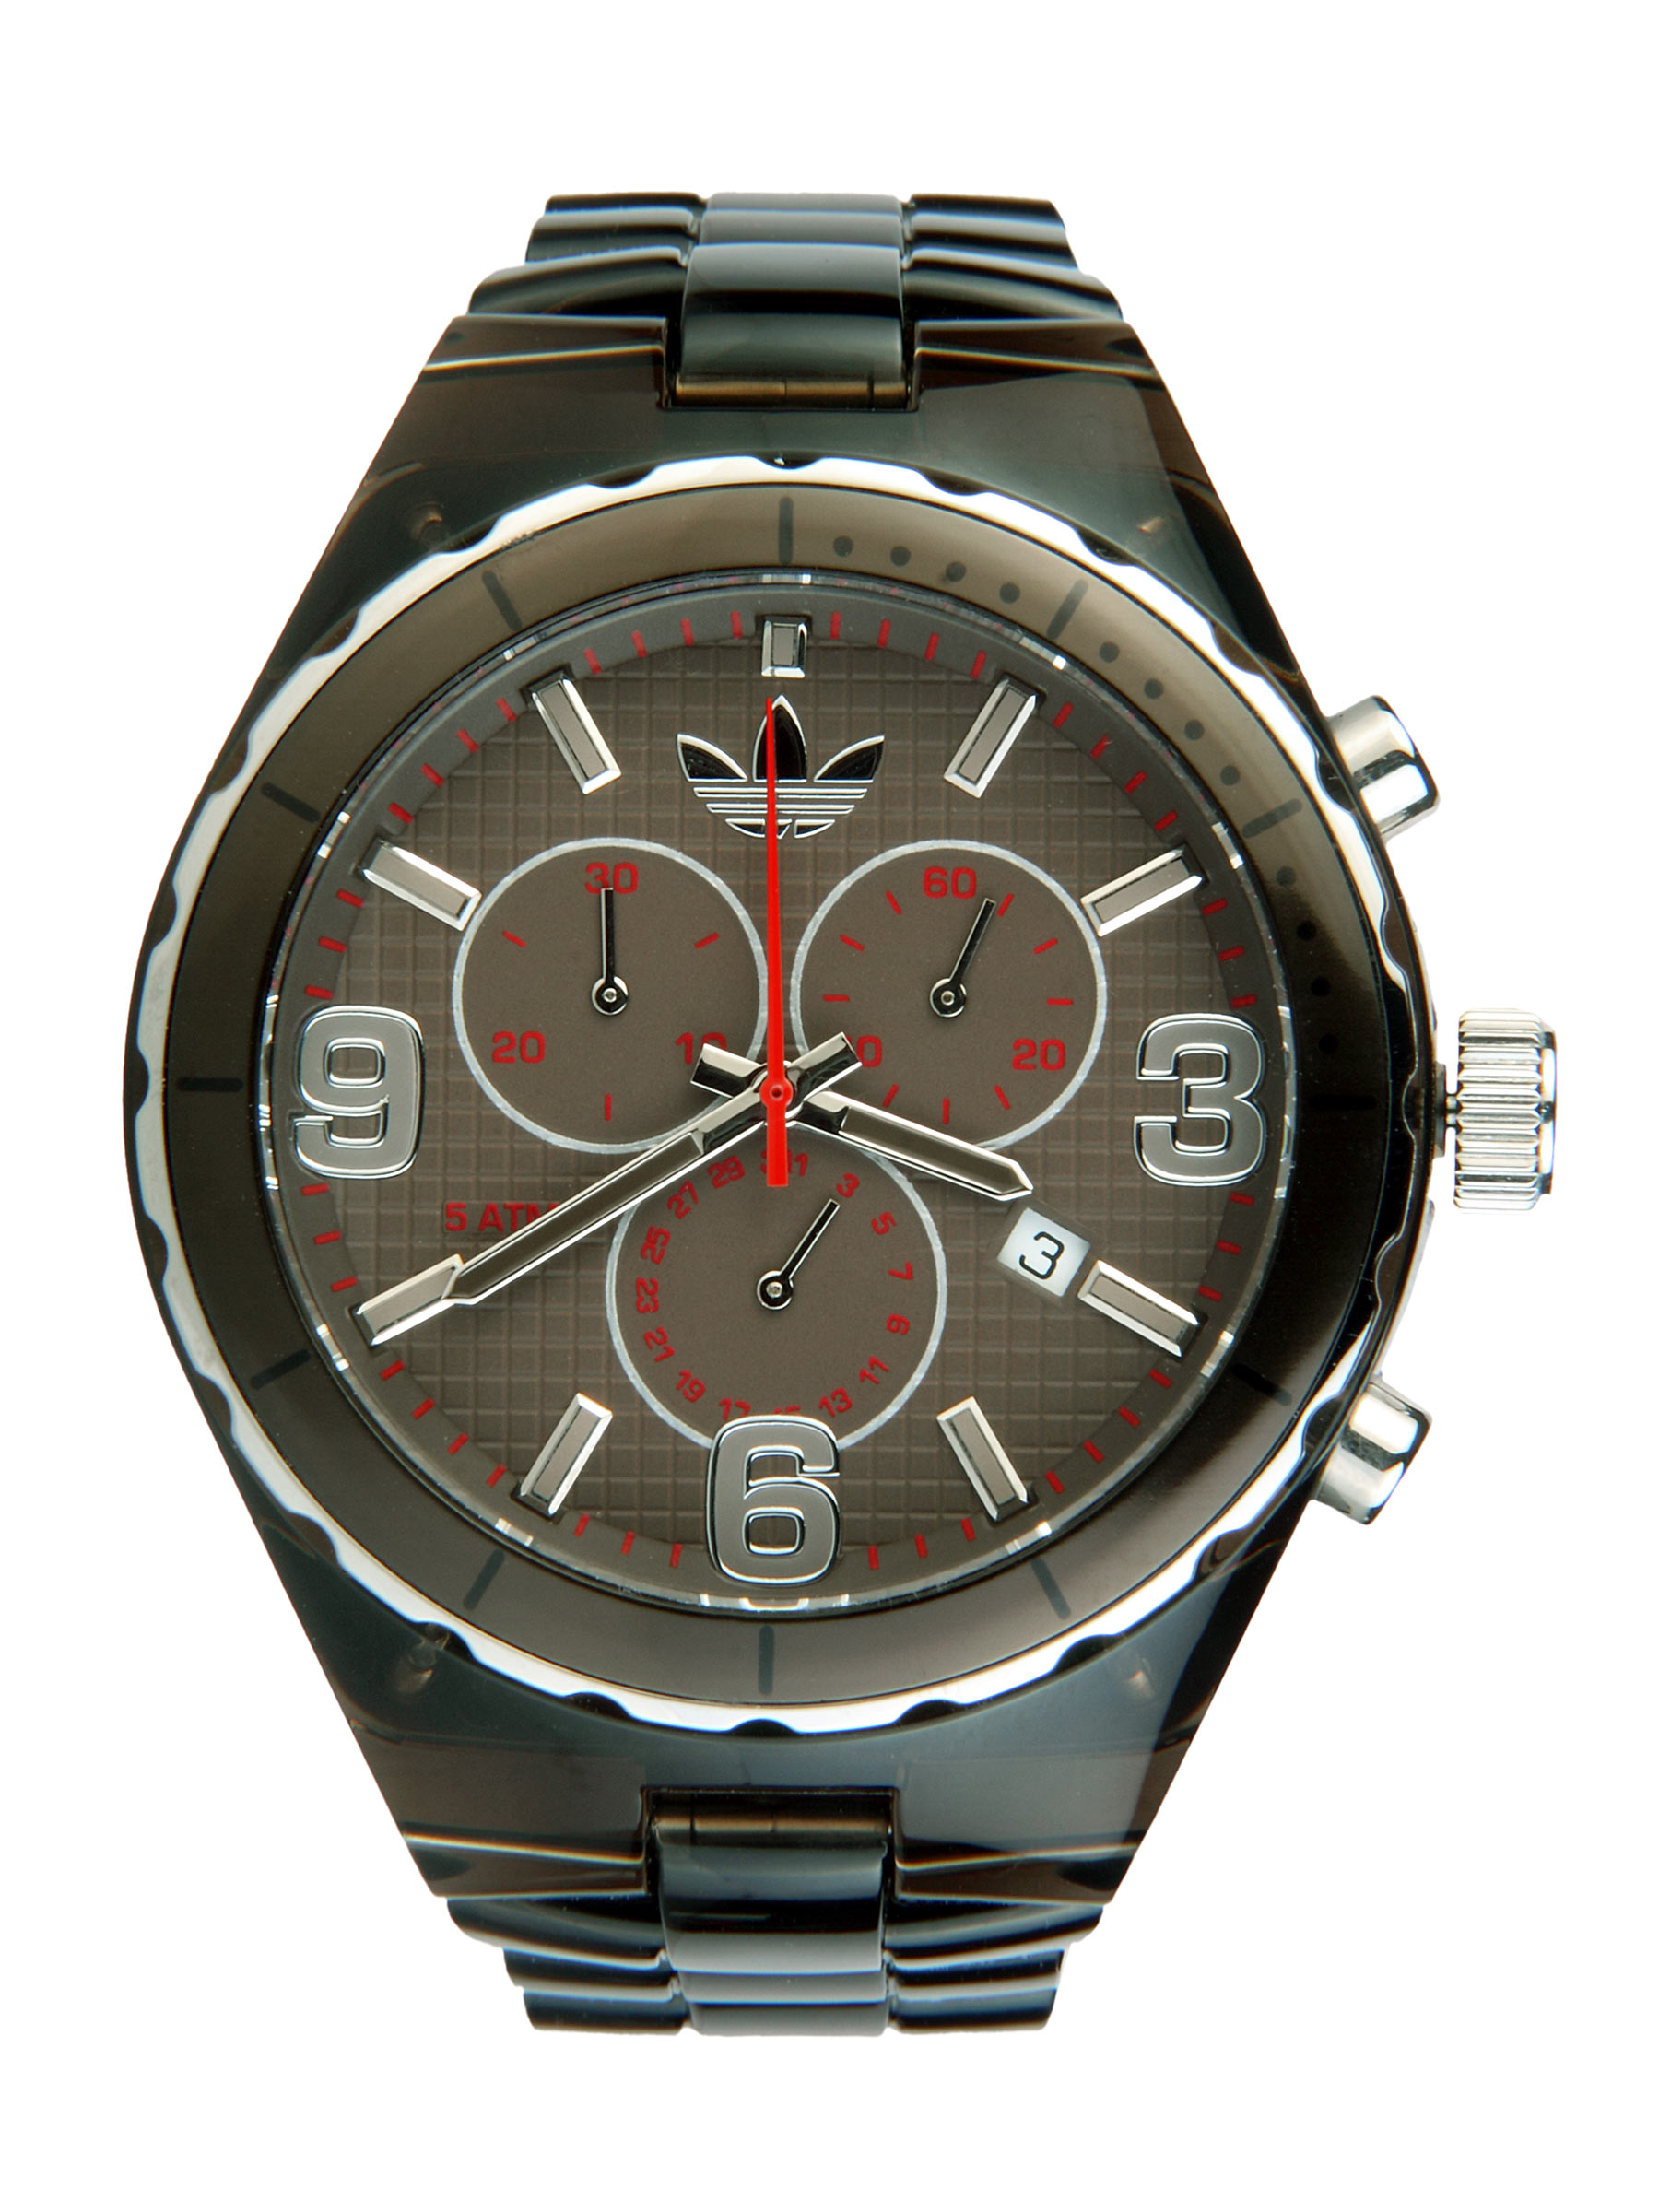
ADIDAS Originals Unisex Brown Dial Chronograph Watch ADH2563
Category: Accessories / Watches / Watches
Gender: Unisex
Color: Brown
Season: Winter 2016
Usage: Casual